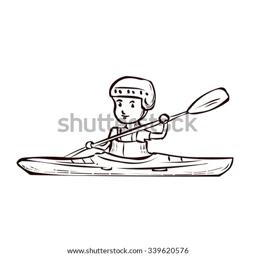
a young man in a kayak .